Doll

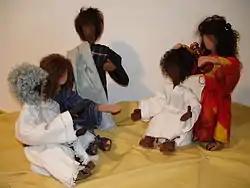
Swiss Egli-Figuren displaying a Bible story

Fashion dolls are primarily designed to be dressed to reflect fashion trends and are usually modeled after teen girls or adult women. The earliest fashion dolls were French bisque dolls from the mid-19th century. Contemporary fashion dolls are typically made of vinyl. Barbie, from the American toy company Mattel, dominated the market from her inception in 1959. Bratz was the first doll to challenge Barbie's dominance, reaching forty percent of the market in 2006.